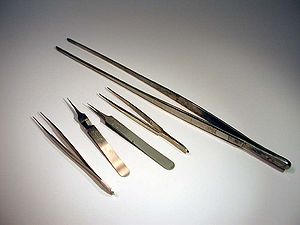
Pincet
Forskellige pincetter
En pincet er et stykke værktøj det bruges til at opsamle ting der ikke så nemt kan samles op med fingrene, f.eks. fordi de er for små, for varme eller sundhedsskadelige. De består af to vægtstænger der sidder sammen i den ene ende. Når man skal gribe fat med en pincet presser man de to frie ender sammen om det objekt der skal gribes fat i. Ved at løsne grebet slippes objektet igen.